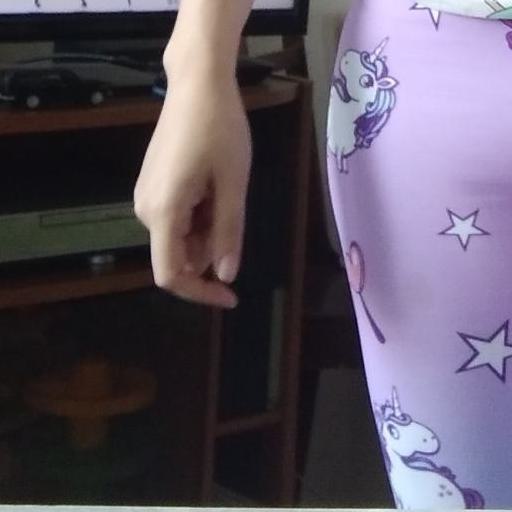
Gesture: no_gesture